Betty Grissom

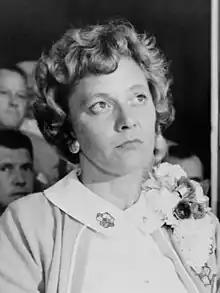
Grissom in 1961

Betty Lavonne Grissom (née Moore; August 8, 1927 – October 7, 2018) was the wife of American astronaut Gus Grissom, one of the Mercury Seven astronauts.